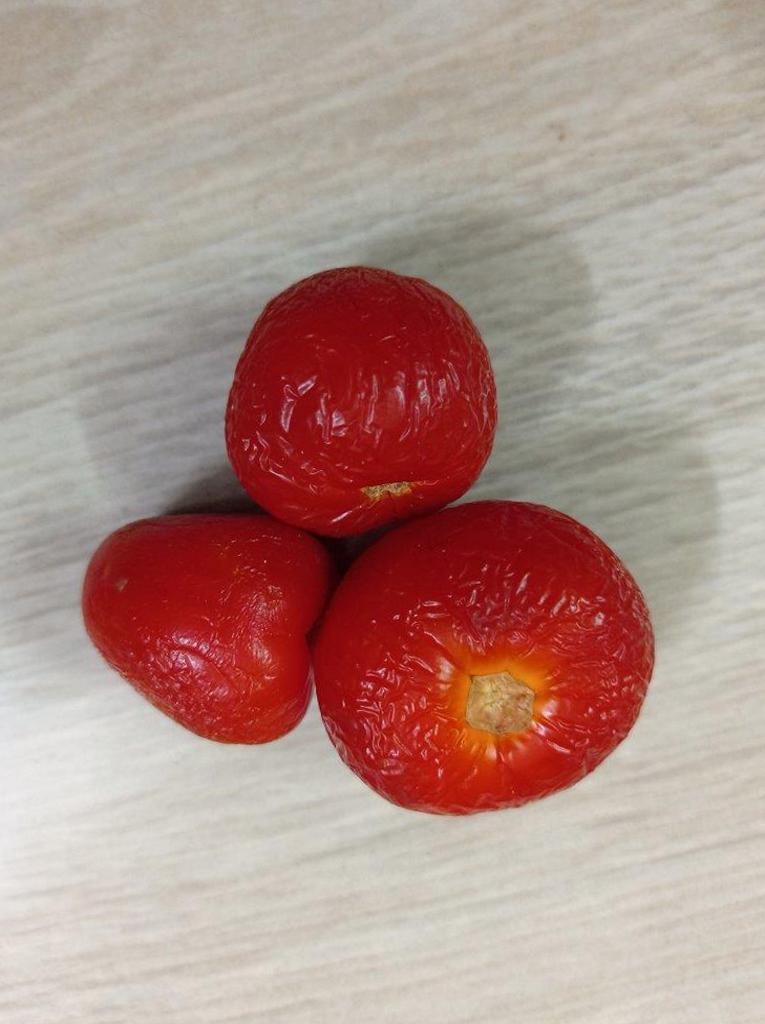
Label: Rotten